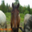
Label: horse